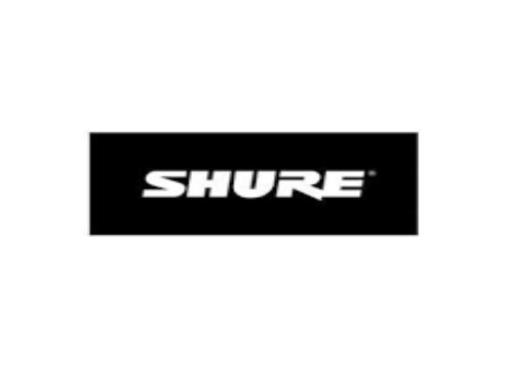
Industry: Clothes